Kunz von Kaufungen

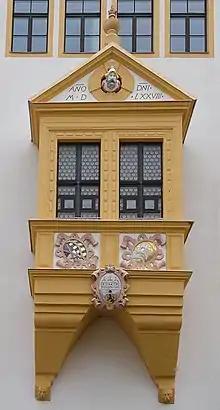
A bay window on Freiberg's city hall displaying the head of Kunz von Kaufungen

Kunz von Kaufungen (also known as Conrad von Kaufungen, or Kunz von Kauffungen; – 14 July 1455) was a German knight and military commander. A veteran of the Hussite wars, he also fought for Frederick II, Elector of Saxony against Frederick's brother Duke William III during the Saxon Fratricidal War (1446–1451). Afterwards, Kunz was not repaid or recognized for his services and loss of property during the war, and eventually during the "Prinzenraub" (English: "The stealing of the princes") he kidnapped Frederick II's two sons. He was caught and later executed.